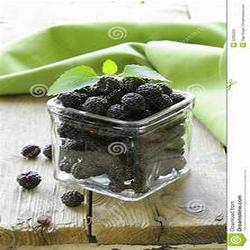
Label: Blackberry